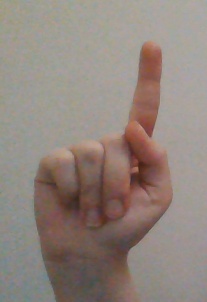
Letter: bb